Montería (hunt)

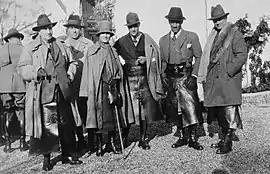
A group of hunters wearing full traditional attire at a montería in Seville, such sophistication being rare nowadays. The 6th Marquess of Alventos is first from the left, Infante Alfonso in the middle and the 8th Count of Yebes next to him, January 1924

Dress codes vary according to the socioeconomic backgrounds of the huntsmen, and so more 'accessible' rural monterías are hardly a solemn event. Commercial monterías i.e. those for which the hunters pay, are a mix in terms of formality; rarely is there a dress code. Spanish monterías by invitation, which tend to be those at well-established fincas, whose ownership is often associated to the aristocracy or peerage, are almost exceptionally a formal event. Examples include "La Garganta" of the Duke of Westminster, "La Toledana" of Prince Pedro of Bourbon-Two Sicilies or Emilio Botín's "El Castaño".